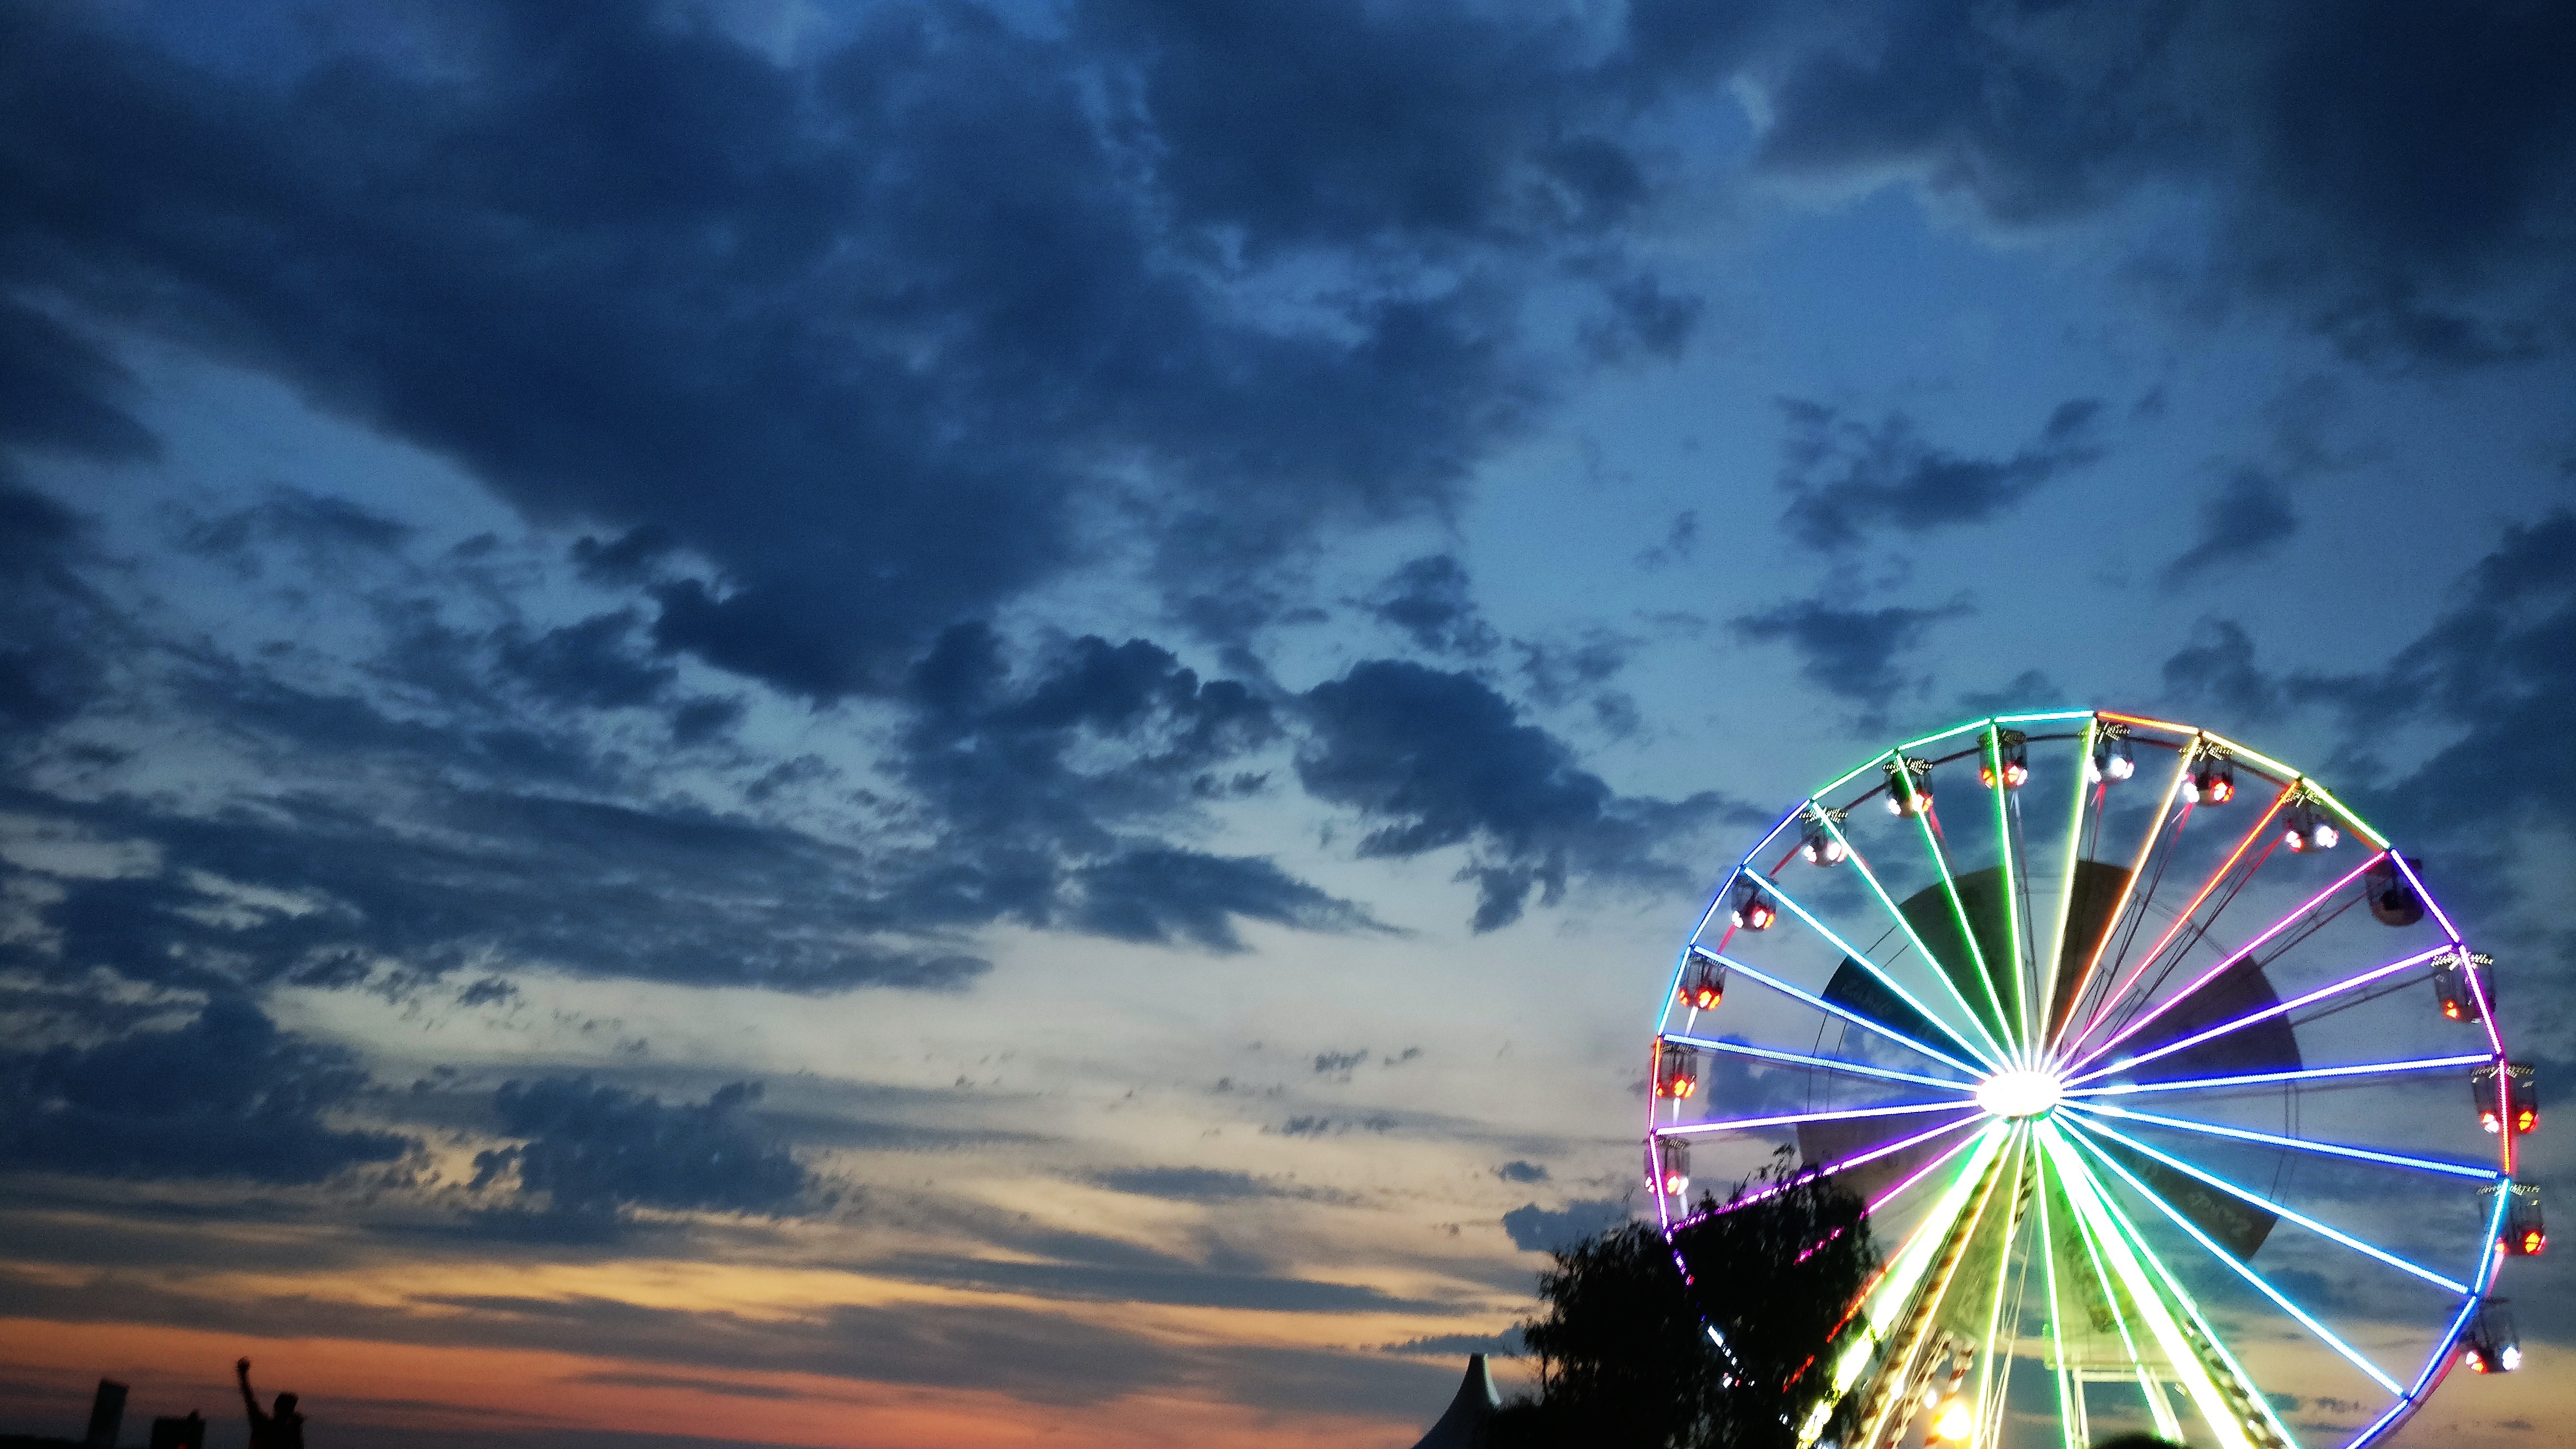
cloud, sky, sunlight, ferris wheel, tourist attraction, meteorological phenomenon, atmosphere of earth